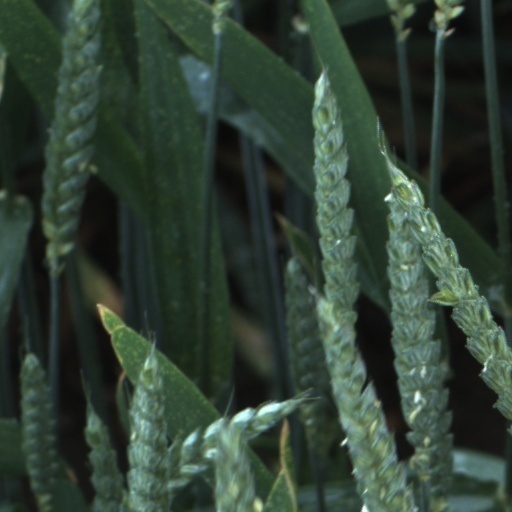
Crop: wheat